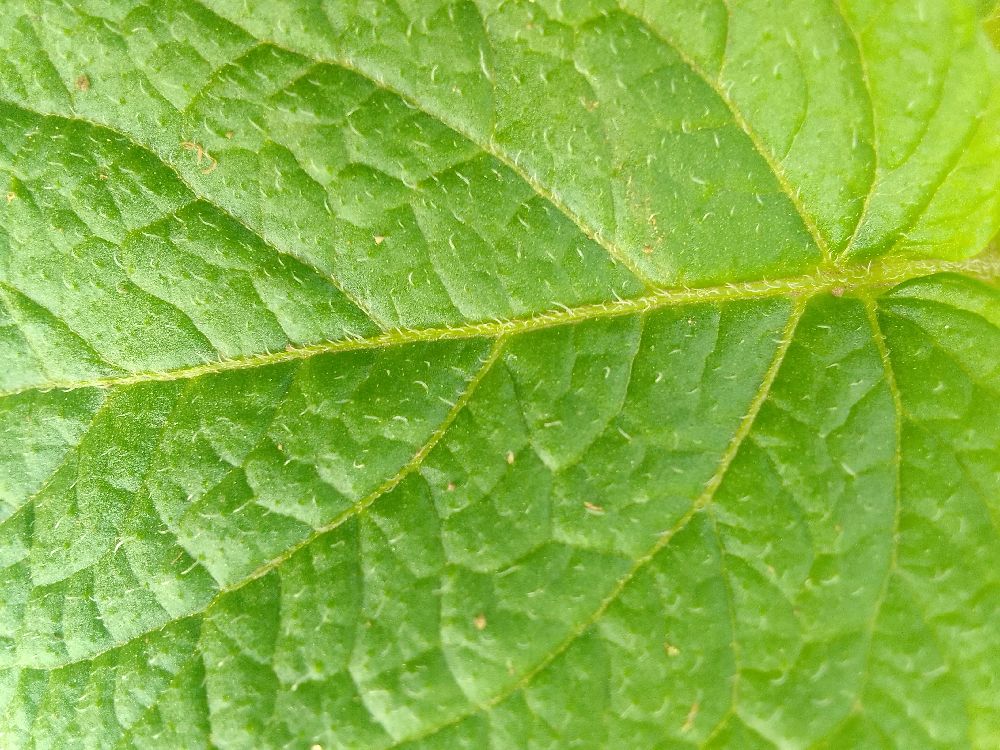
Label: Healthy